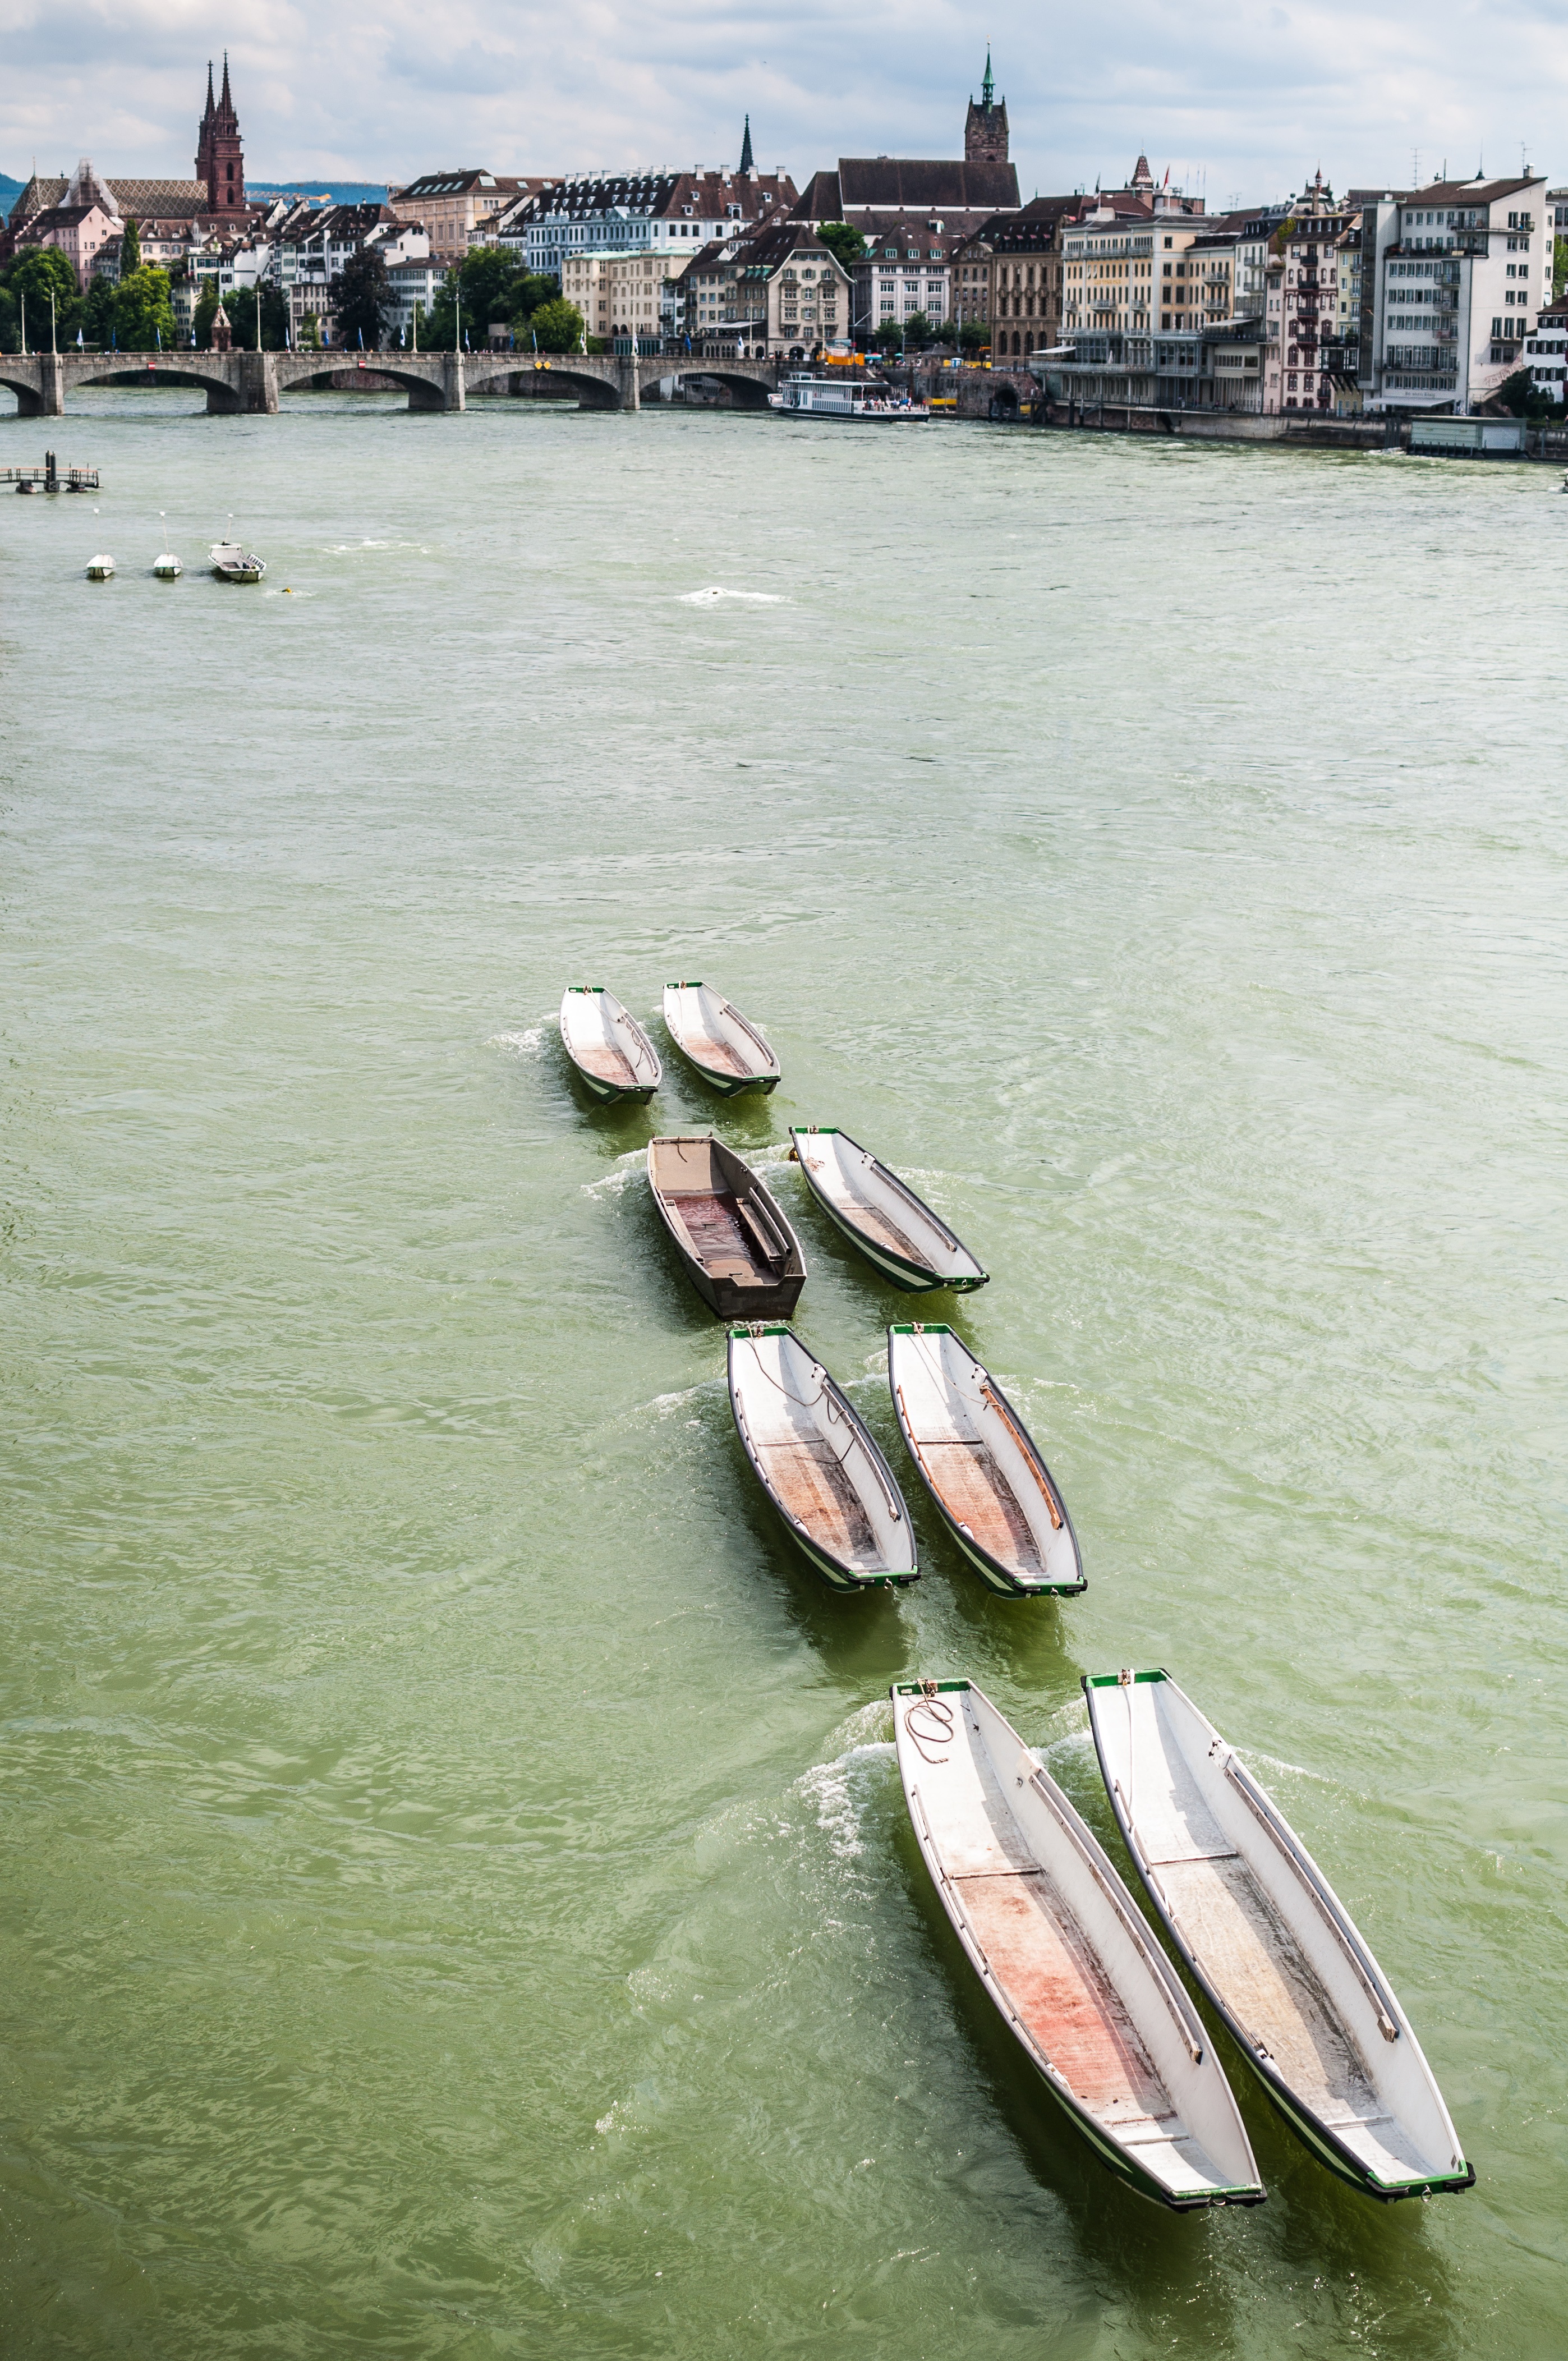
sea, water, boat, town, city, river, europe, portrait, paddle, vehicle, boating, boats, swiss, watercraft, basel, rhine, watercraft rowing